Hurricane Michael

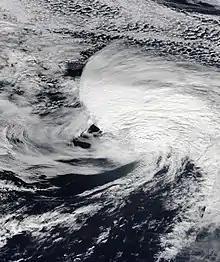
Satellite image of Michael as a hurricane-force extratropical cyclone on October 13

After moving ashore, Michael quickly became less intense; by 21:30 UTC on October 10, just four hours after landfall, Michael had weakened below Category 3 status before moving into southwestern Georgia. Around that time, the hurricane was continuing to track northeast under the influence of the westerlies. Doppler radar displayed that Michael had continued to degrade, with the storm weakening into a high-end Category 1 hurricane by 00:00 UTC. At that time, the peak winds were confined to a region of convection near Michael's low-level center. Six hours later, Michael fell to tropical storm intensity, with only a small zone of storm-force winds existing near its center. Most of the peak winds were displaced to the southeast, over the Atlantic Ocean. The storm entered South Carolina around 15:00 UTC on October 11. By that time, all of the gale-force winds associated with Michael were occurring over the Atlantic Ocean and along the shoreline.